Russel Escoto

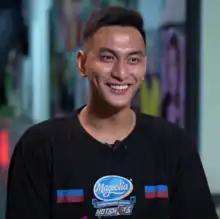
Escoto in 2022

Russel Dalusung Escoto (born December 4, 1992) is a Filipino professional basketball player for the Magnolia Chicken Timplados Hotshots of the Philippine Basketball Association (PBA).